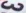
Number: 3